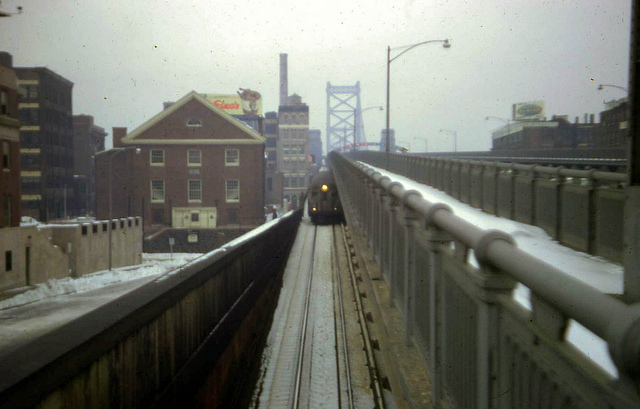
A subway train crossing over a snow covered bridge.

A train rolls down the tracks through a town.

A train is going along the tracks in a gloomy city.

On a snowy day, a train is moving down the track.

A train is moving towards a downhill track